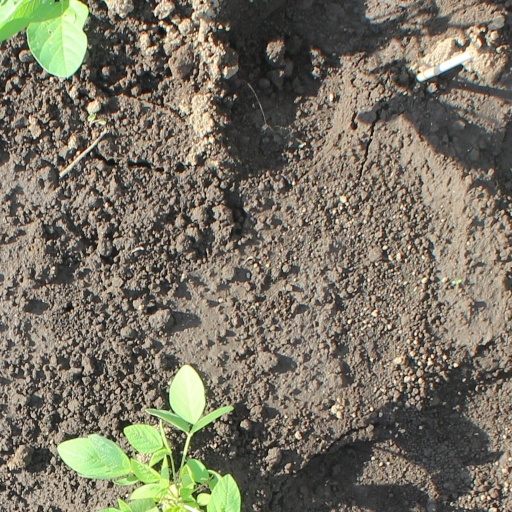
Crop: soybean